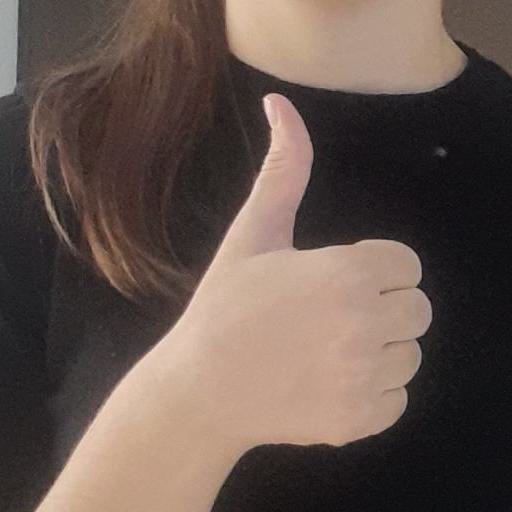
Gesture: like